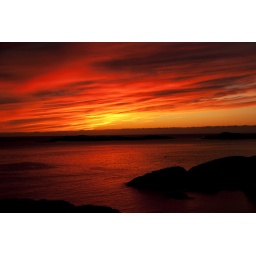
The sunset was amasing and at see the little boat sailing in the red sea